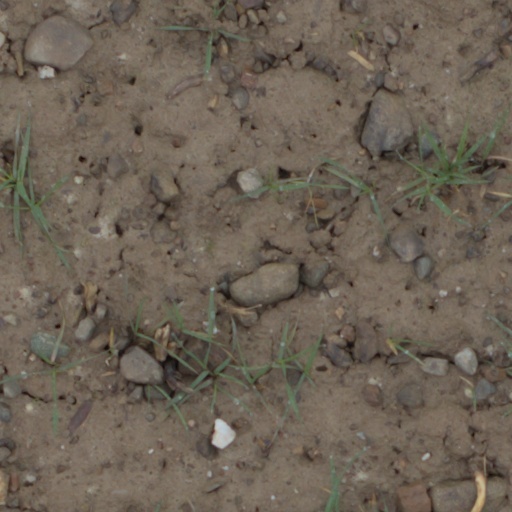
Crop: wheat